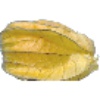
Label: physalis_with_husk